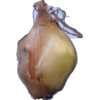
Label: onion